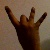
The image shows a hand gesture representing the number 8 in Indian Sign Language.